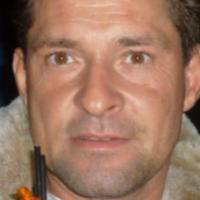
Age group: age 41-55